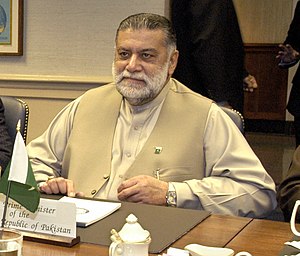
Pakistans premierministre / Pakistans premierministre fra 1947 til i dag
"Pakistans premierminister Urdu وزیر اعظم = Wazir-e- Azam, der betyder ""Øverste Minister"", er Pakistans regeringsleder.